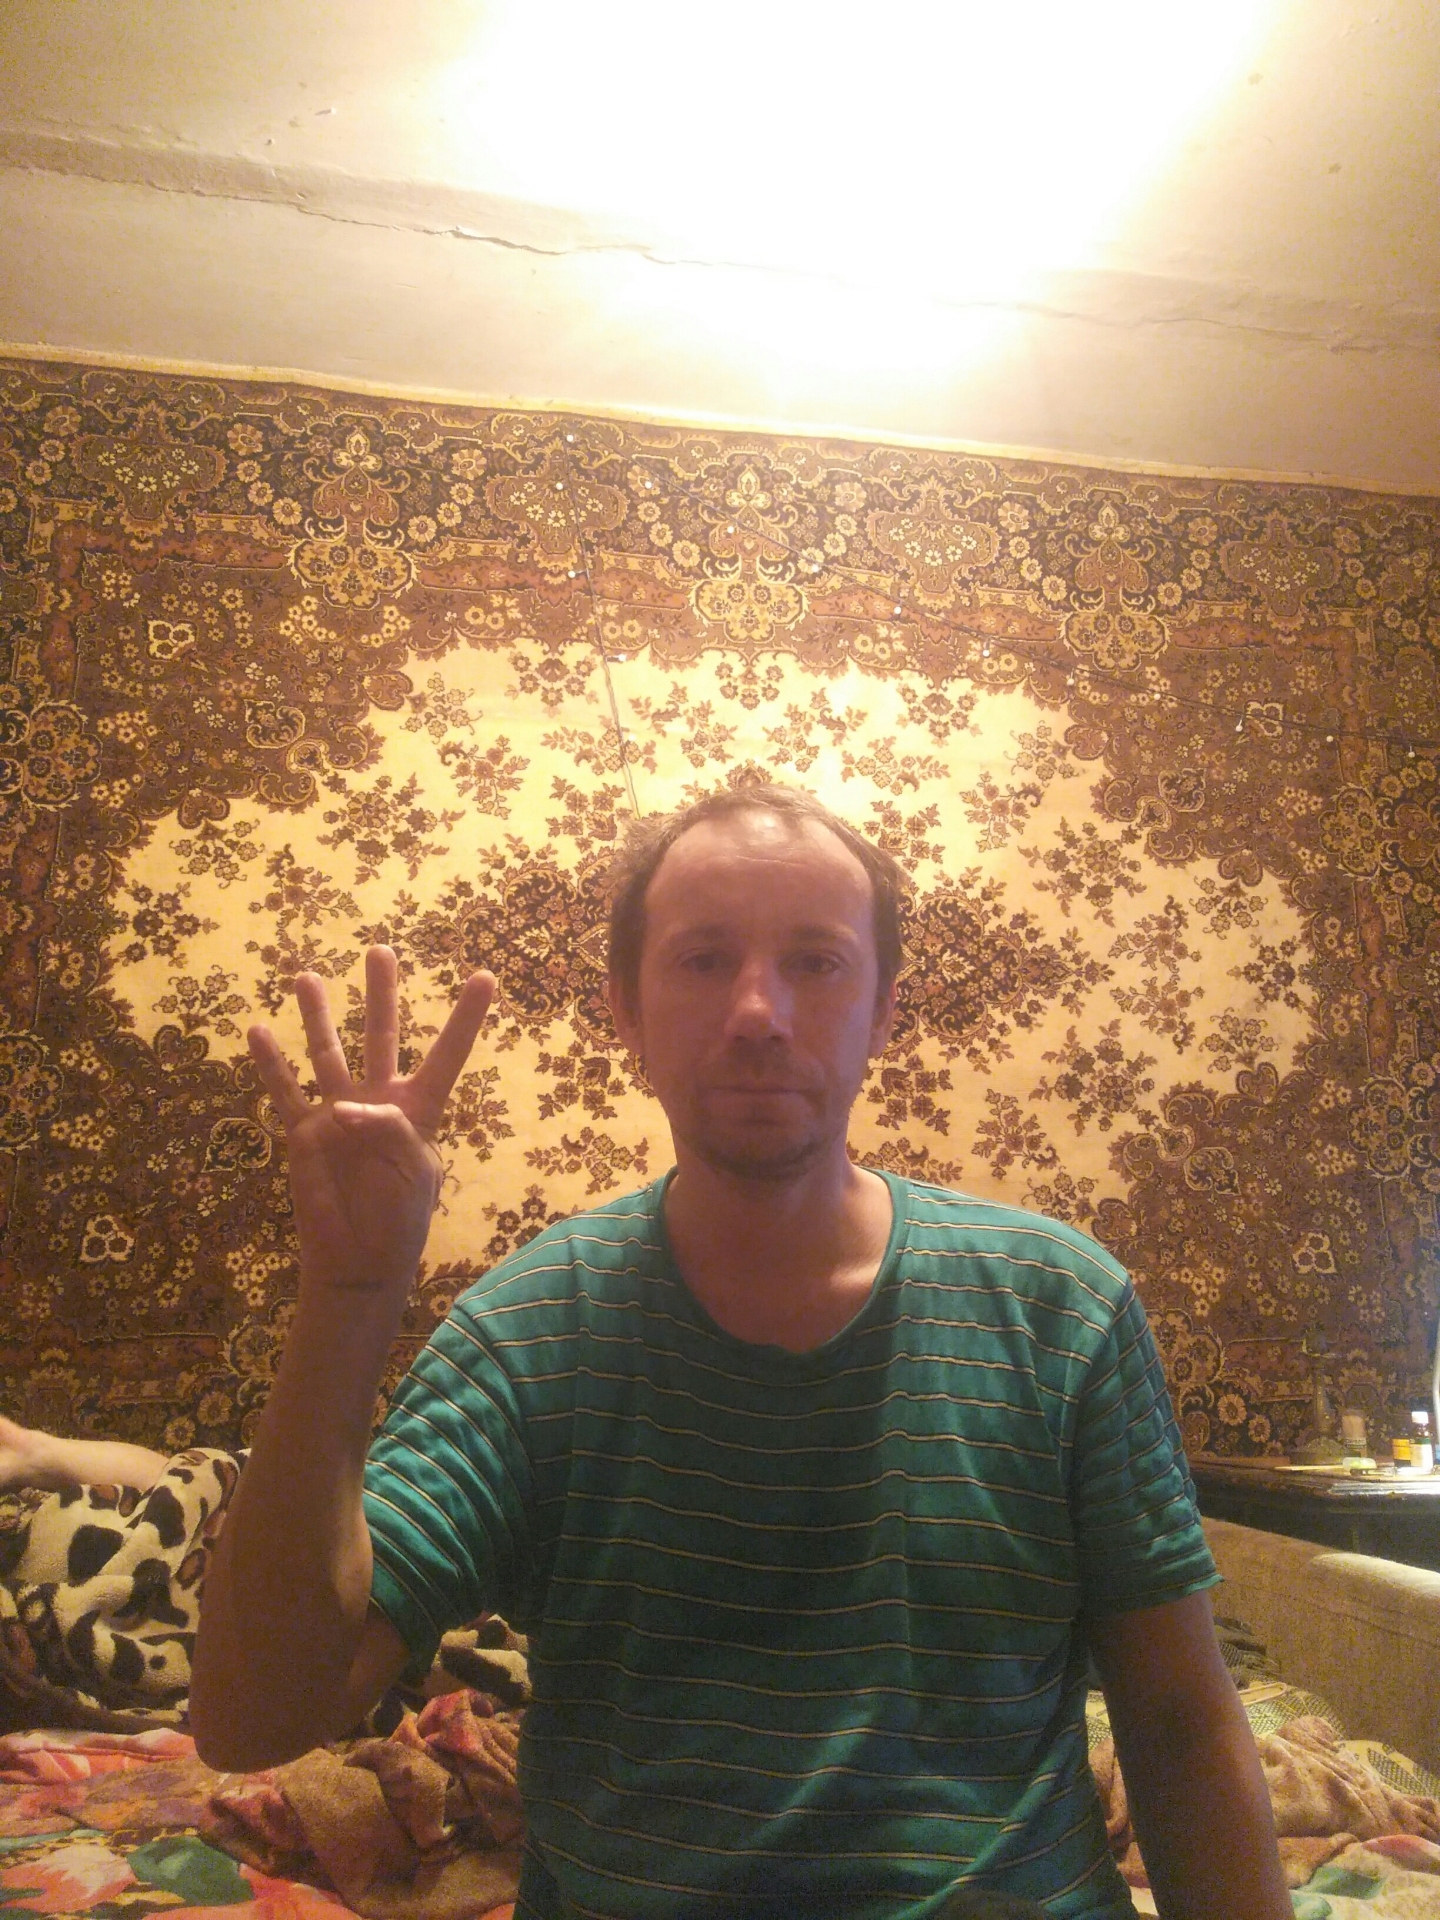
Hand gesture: four